GE Dash 7 Series

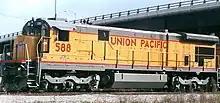
A Union Pacific C36-7.

This model was a variant of the C30-7 fitted with a 12-cylinder 7FDL12 engine generating the same power output as the B30-7.